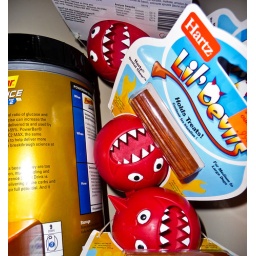
The kitchen cabinet above the fridge - stocking up on close out dog toys and expired power bar products.